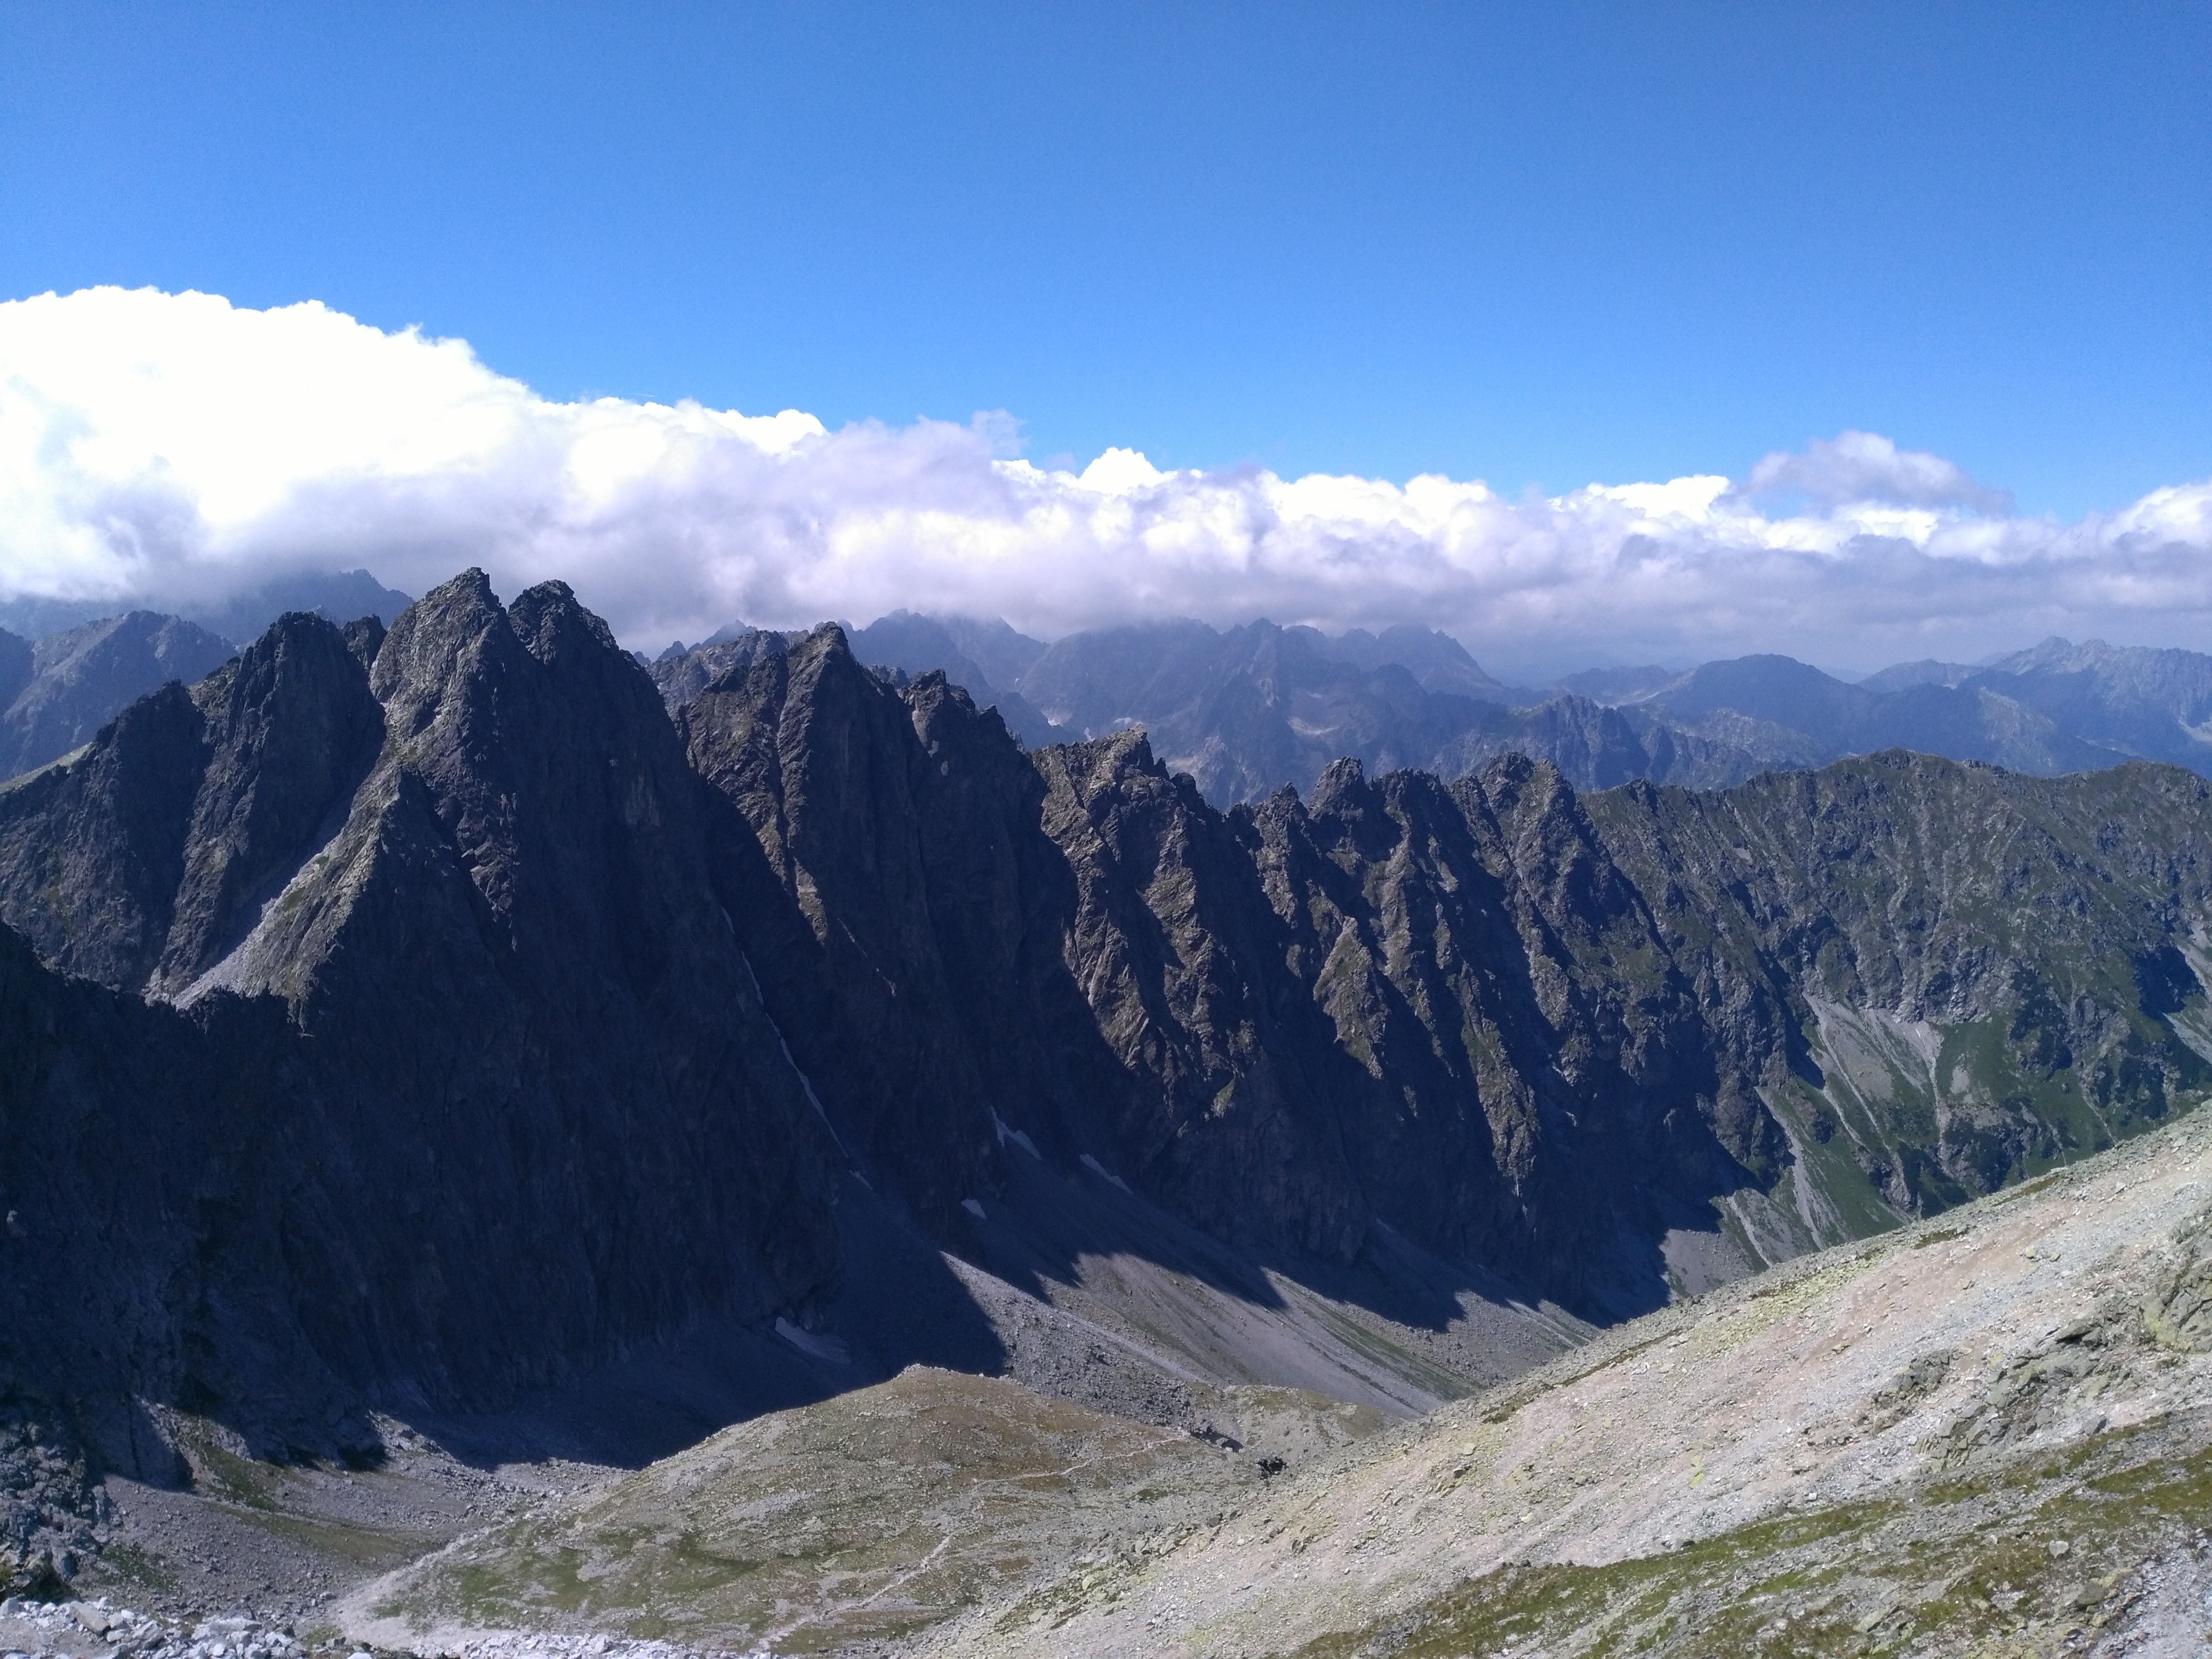
landscape, nature, wilderness, mountain, adventure, view, valley, mountain range, glacier, ridge, top view, clouds, massif, alps, plateau, fell, cirque, tatry, moraine, tops, the height of the, landform, the high tatras, mountain pass, geographical feature, mountainous landforms